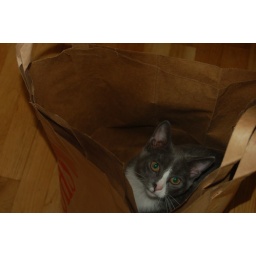
cat back in bag